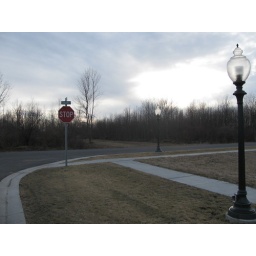
Just a couple street lights and a stop sign in a small developing caldasac.